Eurovision Song Contest 2020

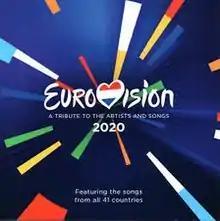
Cover art of the official album

Eurovision: A Tribute to the Artists and Songs 2020 is the official compilation album of the contest, put together by the European Broadcasting Union and containing all 41 songs that would have taken part in the competition. It was originally scheduled to be released by Universal Music Group physically and digitally on 17 April 2020 but was delayed to 8 May, and later to 15 May.